Reign of Juan Carlos I

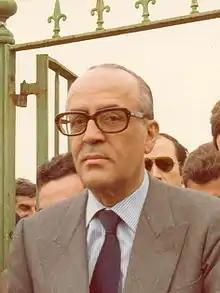
Leopoldo Calvo Sotelo (1976).

Failure to win the general election was a deep disappointment within the PSOE and opened the internal debate. At the 28th PSOE Congress held in May 1979, the majority of delegates opposed the proposal of the leadership that to win the elections it was necessary to eliminate Marxism from the definition of the party. Then Secretary General Felipe González and the rest of the executive committee resigned. However, at the Extraordinary Congress held in September 1979, Felipe González was acclaimed by the delegates and the Marxist definition of the party was removed. This strengthened the leadership of Felipe González and culminated the process of "refounding" of the PSOE begun five years earlier at the Suresnes Congress.